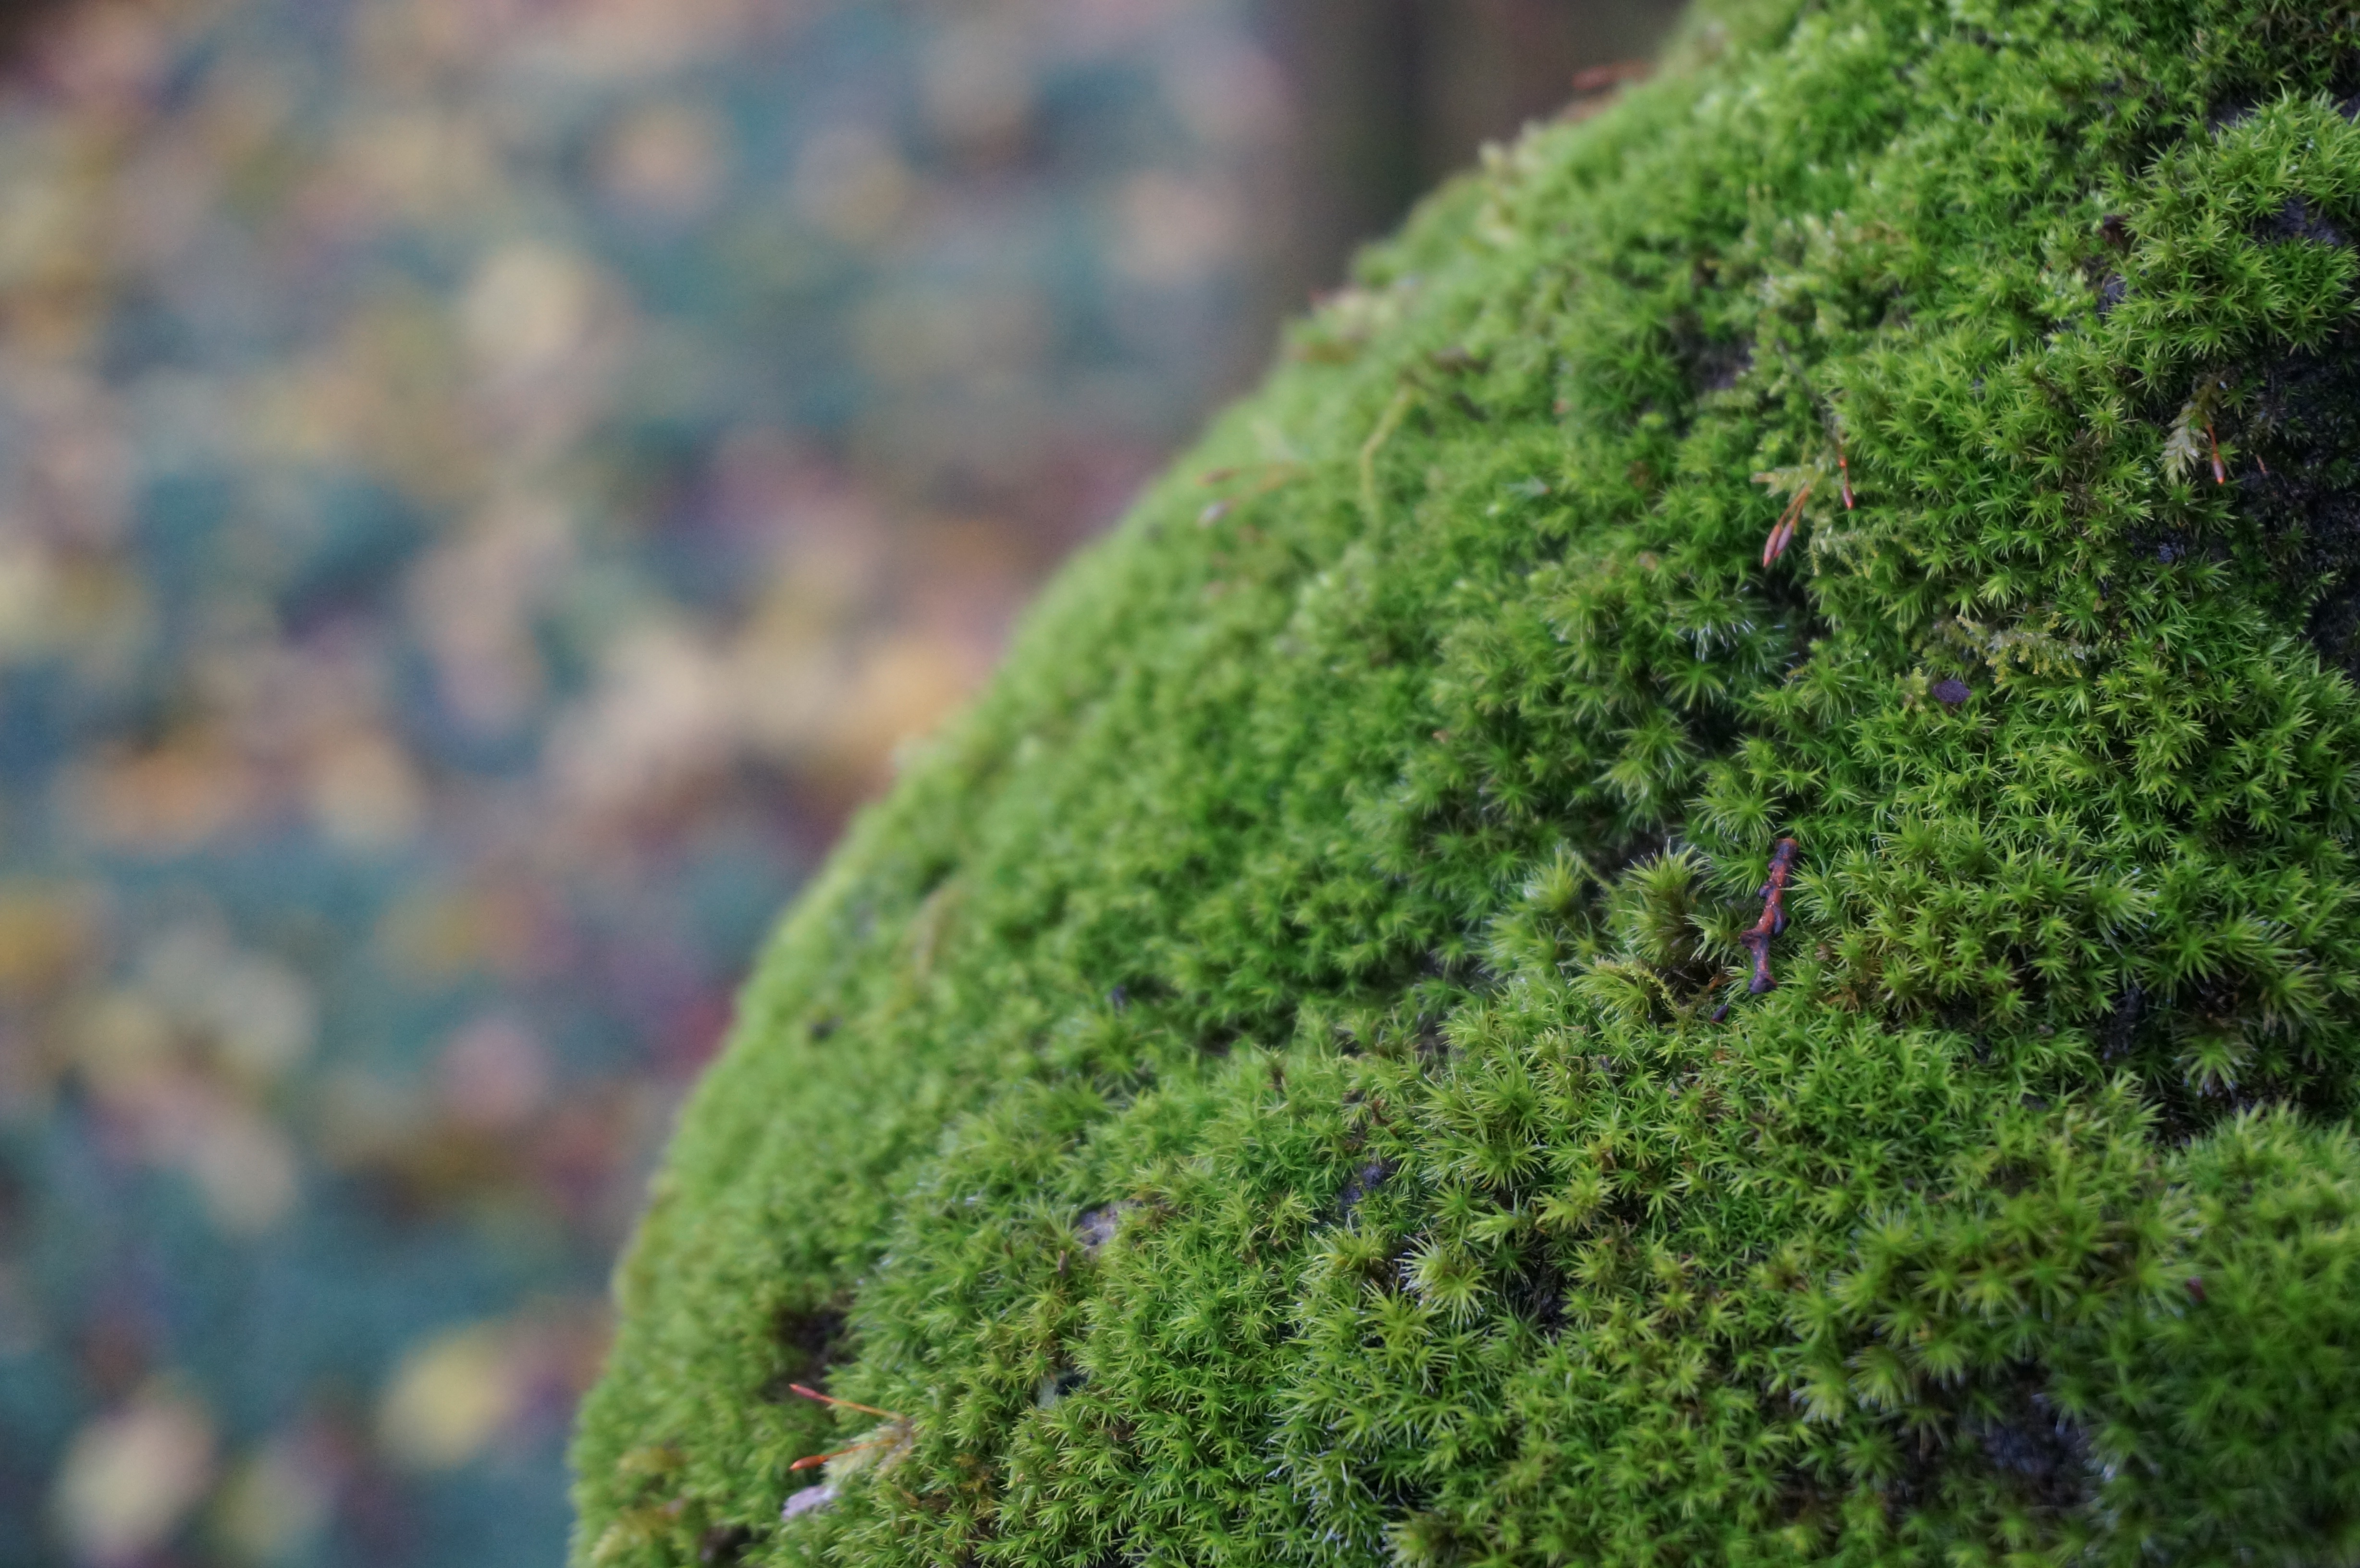
tree, forest, grass, plant, lawn, leaf, flower, moss, green, soil, flora, vegetation, shrub, macro photography, woody plant, land plant, non vascular land plant